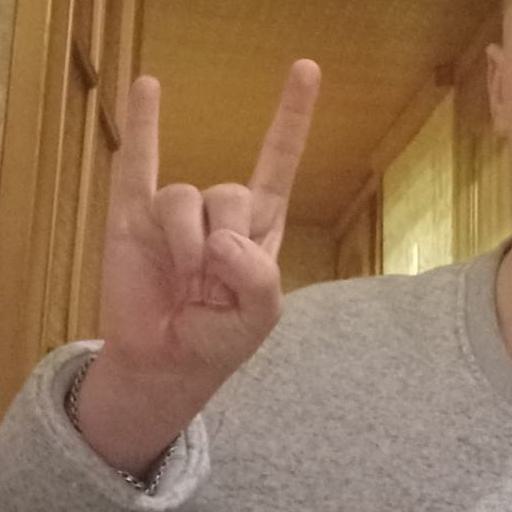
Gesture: rock